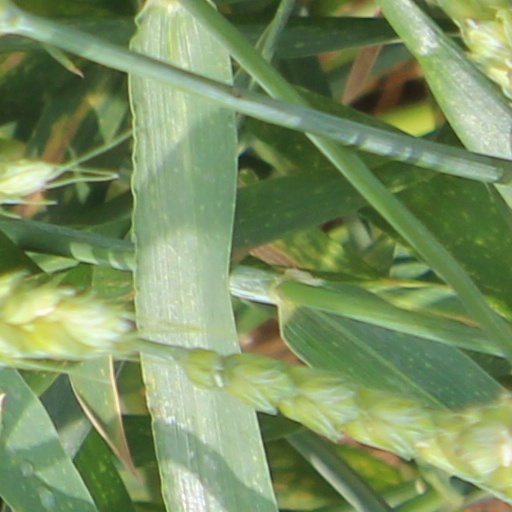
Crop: wheat